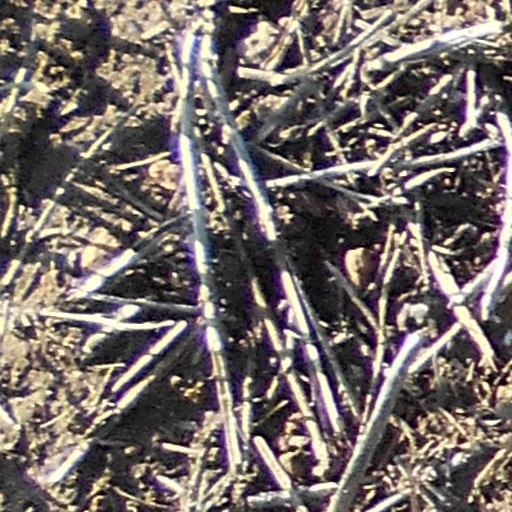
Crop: wheat